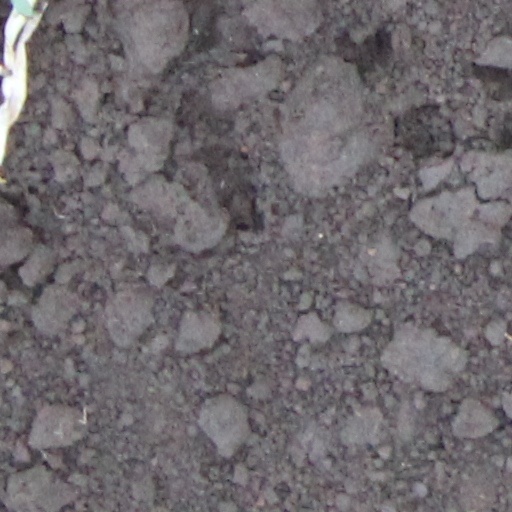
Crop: wheat